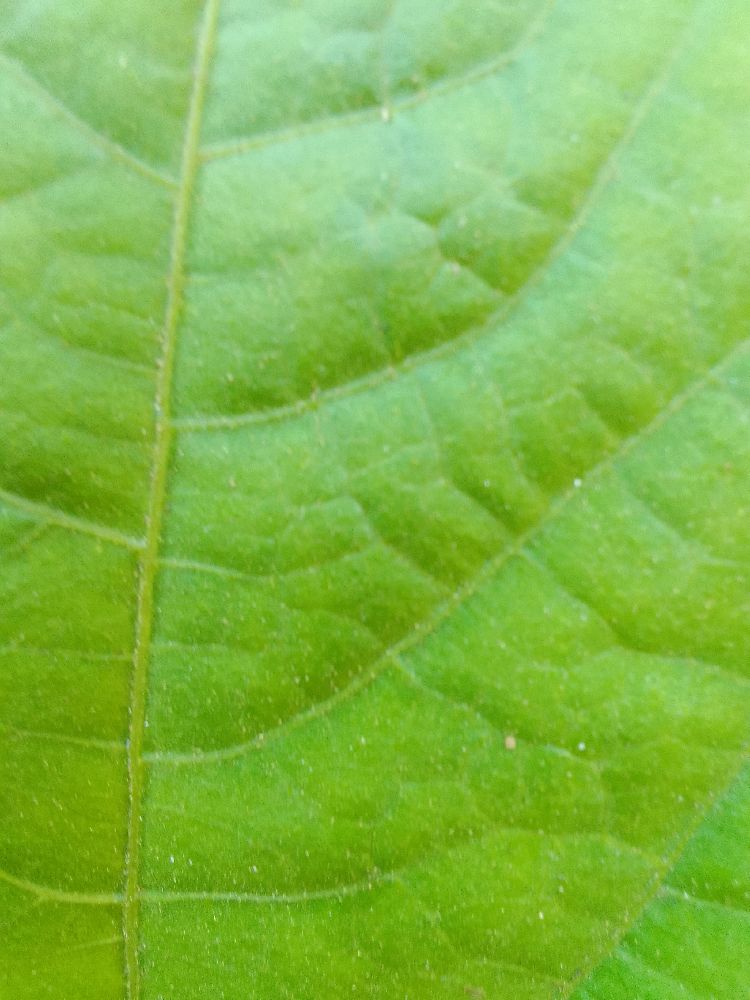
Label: healthy